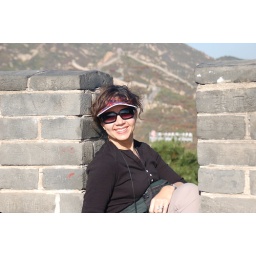
Terri sitting in a cutout on the wall. That's an Olympic sign in the background.